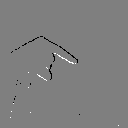
ASL letter: q